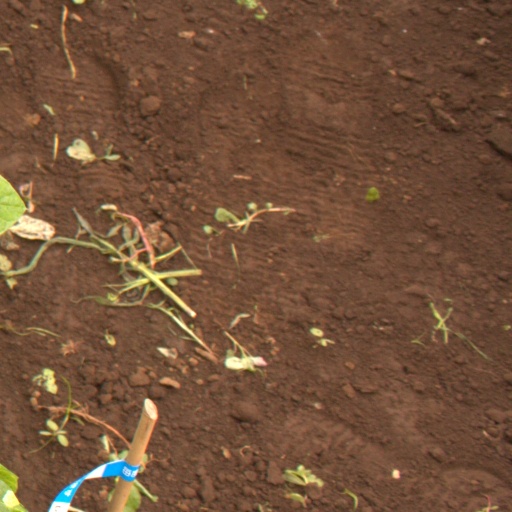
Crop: soybean